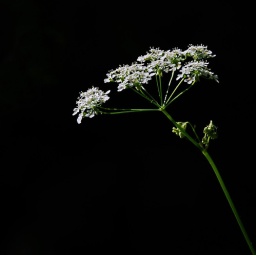
cow parsley in hard direct sunlight with the dark forest behind. Simple.